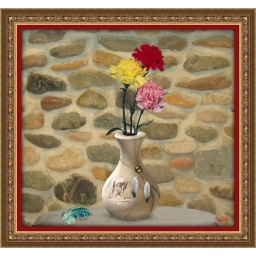
Flower by rock wall